Tylopoda

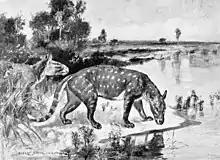
Life restoration of "Agriochoerus antiquus"

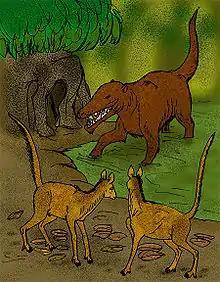
Life restoration of the primitive artiodactyl "Gujaratia pakistanensis" (foreground) being stalked by "Pakicetus"

Several additional prehistoric (cet)artiodactyl taxa are sometimes assigned to the Tylopoda, but other authors consider them "incertae sedis" or basal lineages among the (Cet)artiodactyla or as more closely related to other artiodactyl groups like ruminants: